FSO Warszawa

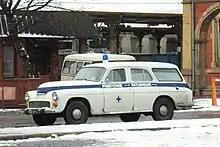
FSO Warszawa ambulance, a variant of the van range.

Development on a pickup (technically coupe utility) version of the Warszawa was undertaken in response to the demand of Polish cyclists who wanted a light delivery vehicle to transport their bikes including spare parts for mechanics. The pickup could carry two people and an additional 500 kg payload in the back. Several hundred pickups were produced annually, but their production was generally limited compared to other models. In the next years, the pickup underwent the same modernizations as passenger versions and was sold almost exclusively to state-owned enterprises and institutions. The maximum speed for the 223P version was 120 km / h, and for the 224P – 105 km / h.